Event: Nepal Earthquake
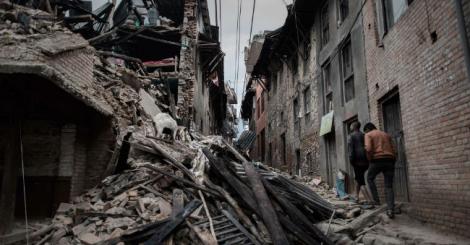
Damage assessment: damage